Maurits van Rooijen

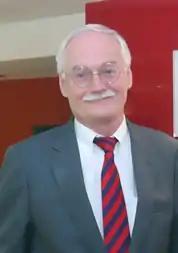

Maurits van Rooijen (born 1956) is a Dutch socio-economic historian and geographer. His research has concentrated on green urbanisation and re-interpreting garden city principles. In recent publications he has promoted the concept of the "Global Knowledge City" arguing that in "the 21st century besides the need to blend urbanisation with agriculture and manufacturing (the original garden city mission), global knowledge innovation should be at the core of sustainable urbanisation."